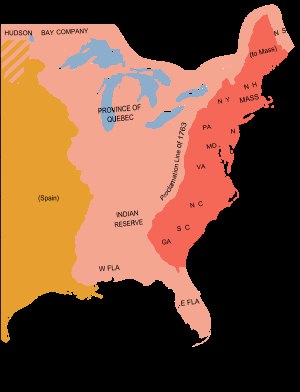
Det amerikanske koloniimperium / Baggrund
USAs 13 oprindelige kolonier.
Det amerikanske koloniimperium omfatter de besiddelser, som USA har udvidet sit område med siden slutningen af 1700-tallet efter den Amerikanske uafhængighedskrigs afslutning i 1783. Ud over ekspansionen mod vest tværs over Nordamerika som følge af Indianerkrigene, hvorved nye delstater og territorier blev skabt, tilkom yderligere store områder erhvervet ved krig mod andre nationer, aftaler og køb. I løbet af omkring 100 år firedobledes nationens areal, og i dag er USA med cirka 9,83 millioner km² verdens arealmæssigt tredjestørste nation. Siden 2. verdenskrigs afslutning har enkelte tidligere amerikanske kolonier vundet selvstændighed.